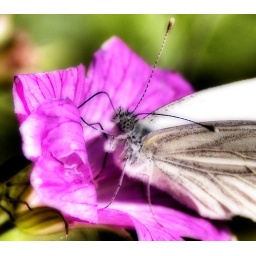
White butterfly in a pink flowers, macro picture